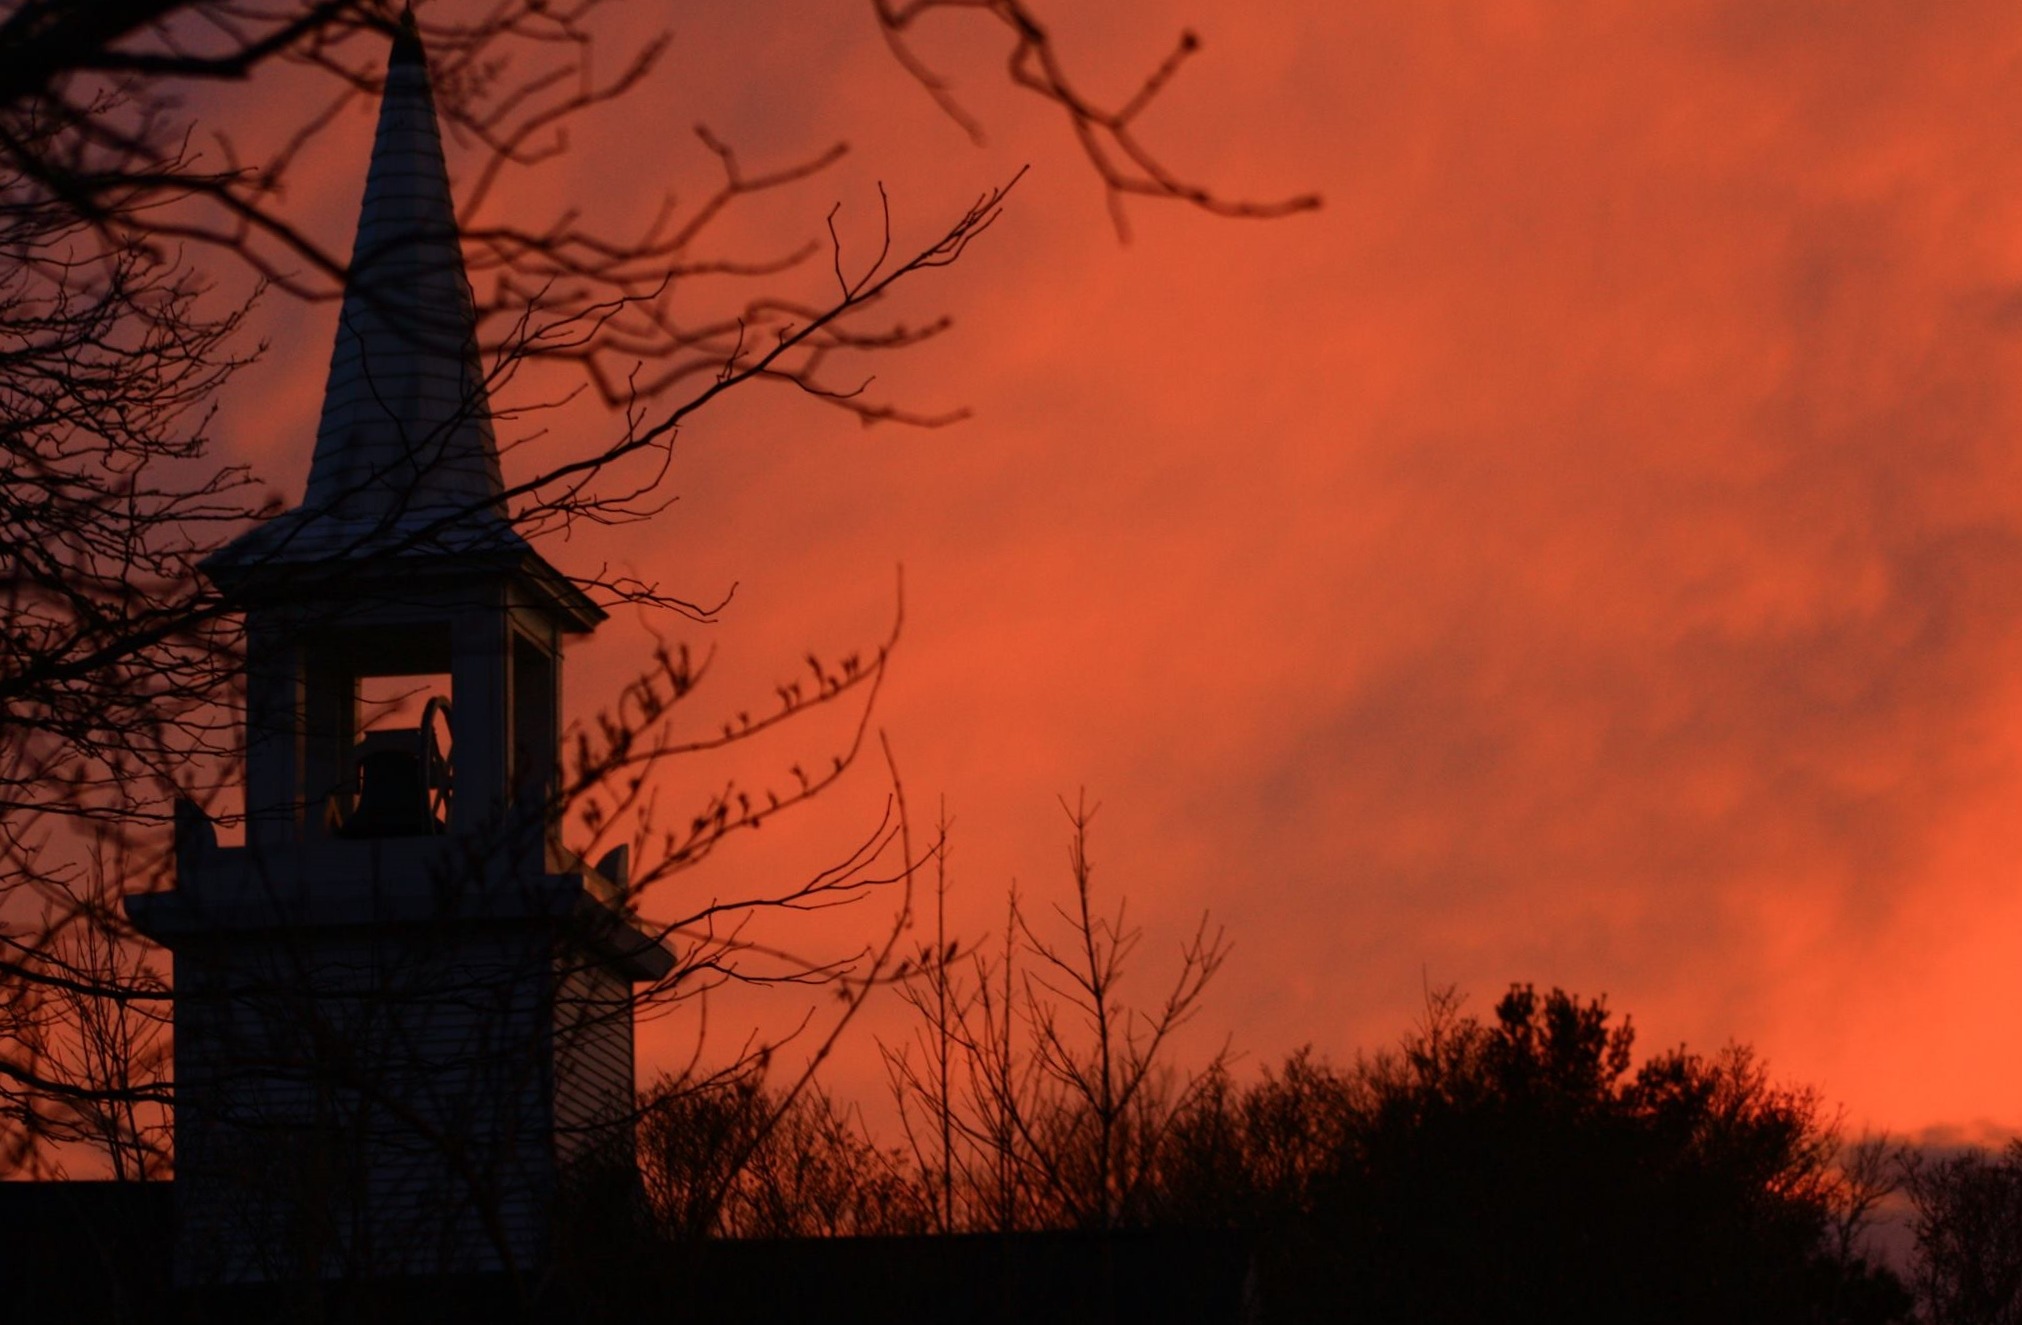
tree, cloud, sky, sunrise, sunset, morning, fall, dawn, spooky, dusk, evening, halloween, darkness, church, falmouth, cape cod, atmospheric phenomenon